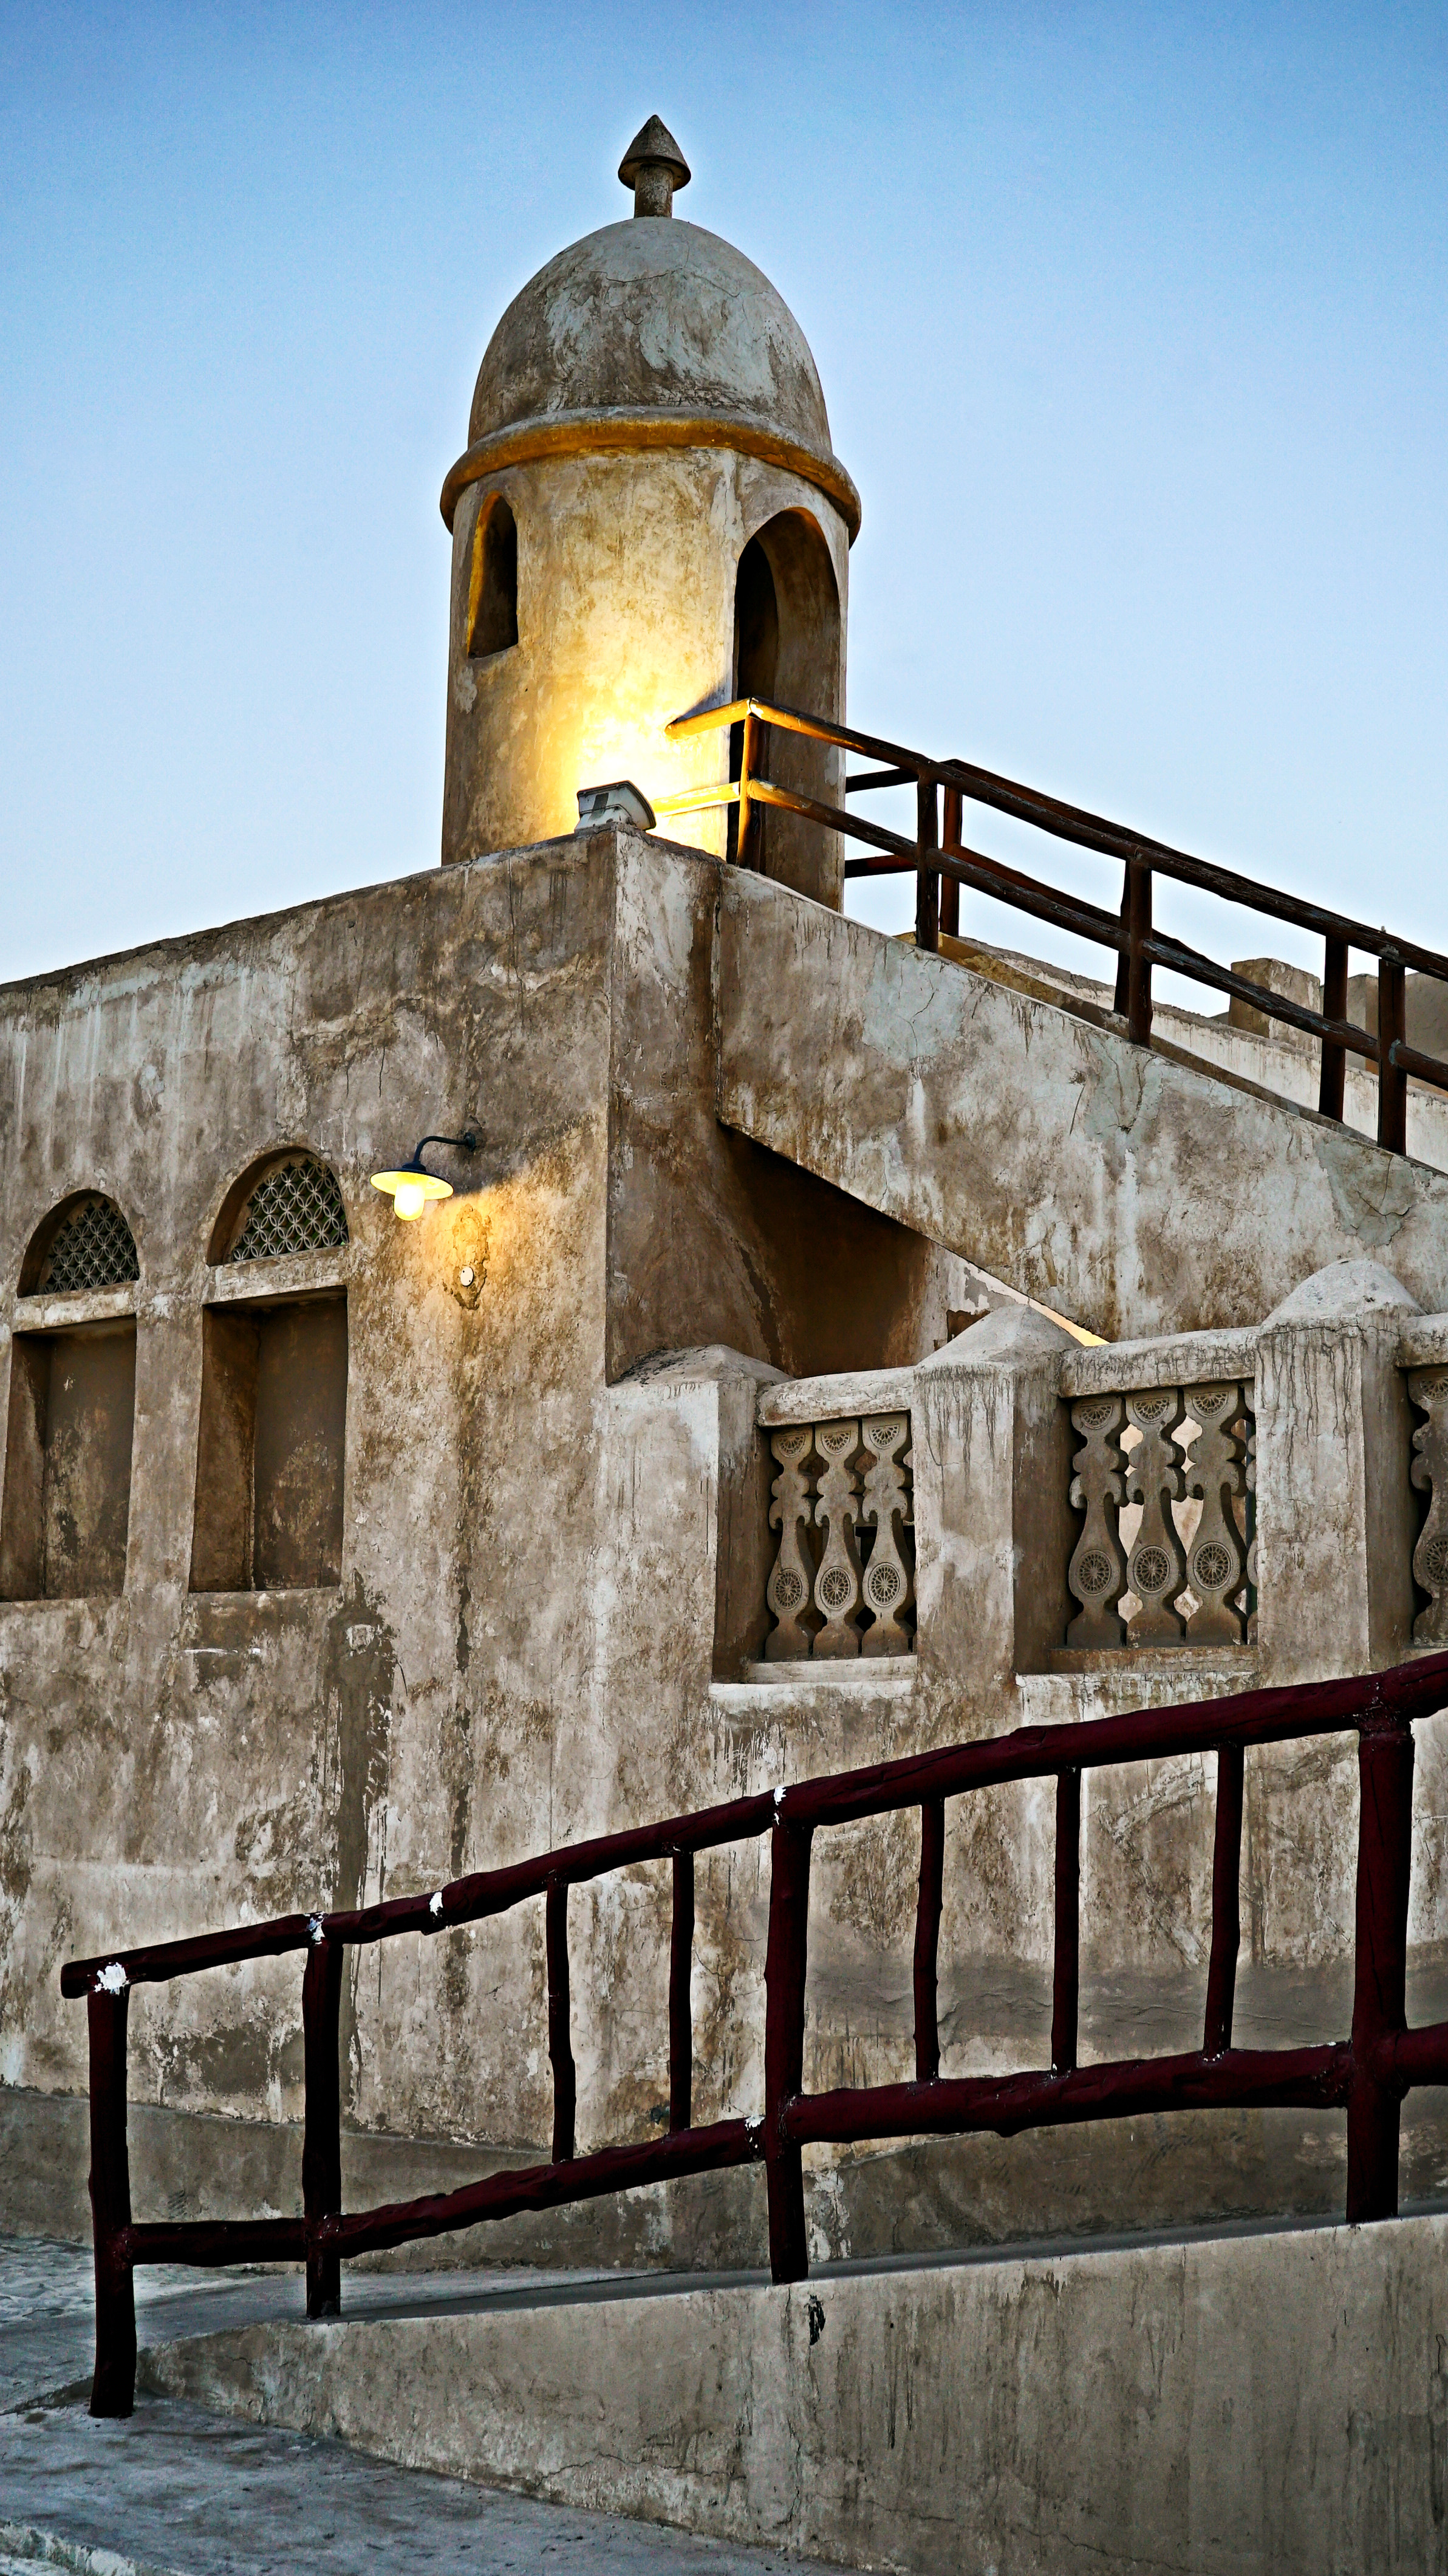
wall, building, architecture, fortification, historic site, history, tourism, vacation, facade, tower, arch, church